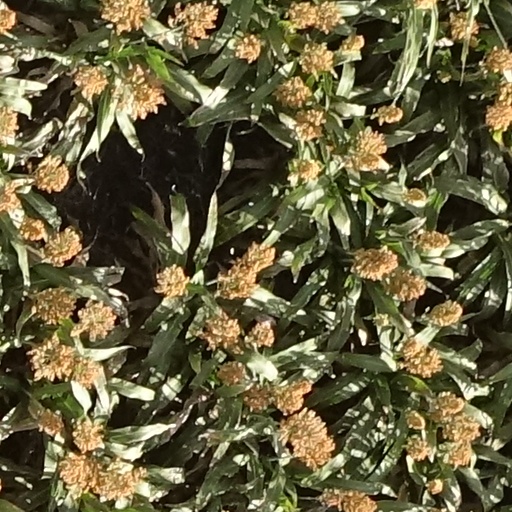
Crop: sorghum